Talisk

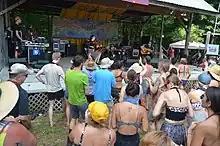
Talisk at the 2019 Philadelphia Folk Festival

Neil McFadyen of Folk Radio UK described their music in a review as having a "driving, fiery" sound. "It's hard to think of [another] band that has achieved so much and made such an impact on the trad music scene in their first three years," he wrote. "They just keep piling the energy into the music, and it's energy that sweeps their audience right along with them."